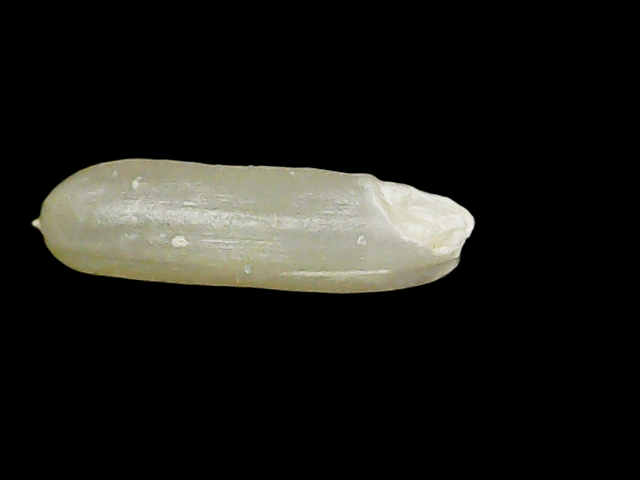
Rice variety: Binadhan7